Lira Motorsports

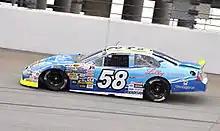
Ryan Reed in the No. 58 at Chicagoland Speedway in 2015

The No. 58 car competed in all 20 of the 2015 ARCA Racing Series events utilizing eight different drivers. Michael Lira, the initial primary driver of the car, did not meet age requirements to compete at four races during the first half of the ARCA Racing season. John Lowinski-Loh drove the car at Daytona in February. Cole Powell drove the car at Talladega Superspeedway in May and Michigan International Speedway in June. Ryan Reed drove the car to the teams first ARCA Series win at Chicagoland Speedway in June. After Lira raced the No. 58 car at the next three races (Winchester 6/28, Iowa 7/17, Lucas Oil 7/24), the team switched drivers multiple times in the remaining 2015 races. Jairo Avila Jr. drover the car at Pocono Raceway (8/1), Blake Jones raced the car at Berlin Raceway (8/8) and again at Salem Speedway (9/19). Tyler Dippel drove the No. 58 car at the Illinois State Fairgrounds (8/23) and the DuQuoin State Fairgrounds (9/7). Brandon Lynn drove the No. 58 car at Kentucky Speedway (9/26) and Kansas Speedway (10/16). The best finish for the No. 58 car during the stretch between Ryan Reed's win at Chicagoland and the end of the season was by Blake Jones, who started 11th and finished 8th in the Federated Auto Parts 200 at Berlin Raceway.